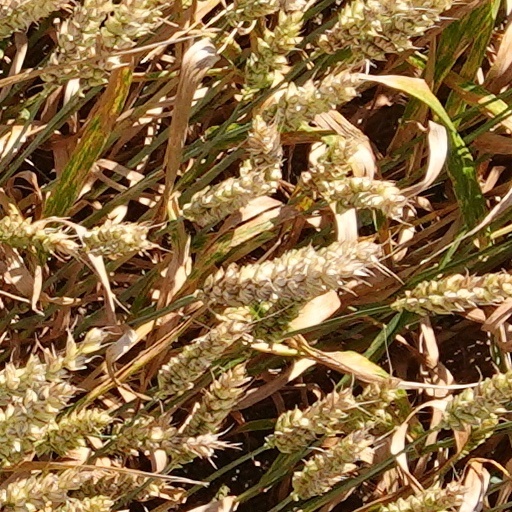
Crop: wheat